2018 North Korea–United States Singapore Summit

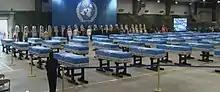
After the Trump-Kim summit, North Korea searched for and returned the remains of U.S. POWs and MIAs from the Korean War.

Both countries' delegations proceeded to participate in an expanded bilateral meeting and a working lunch.